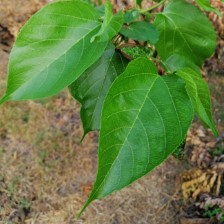
Variety: TaiwanMeacho